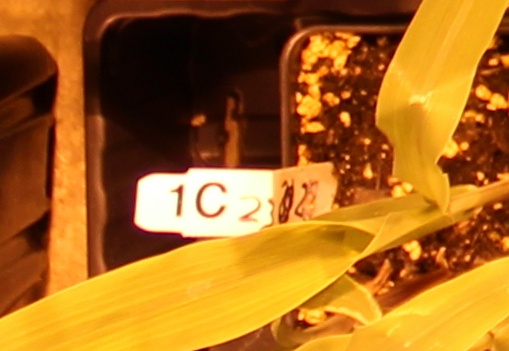
Label: Corn